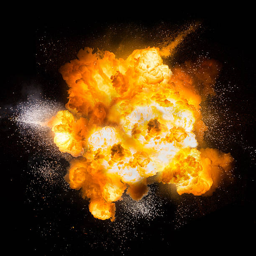
realistic fiery explosion busting over a black background